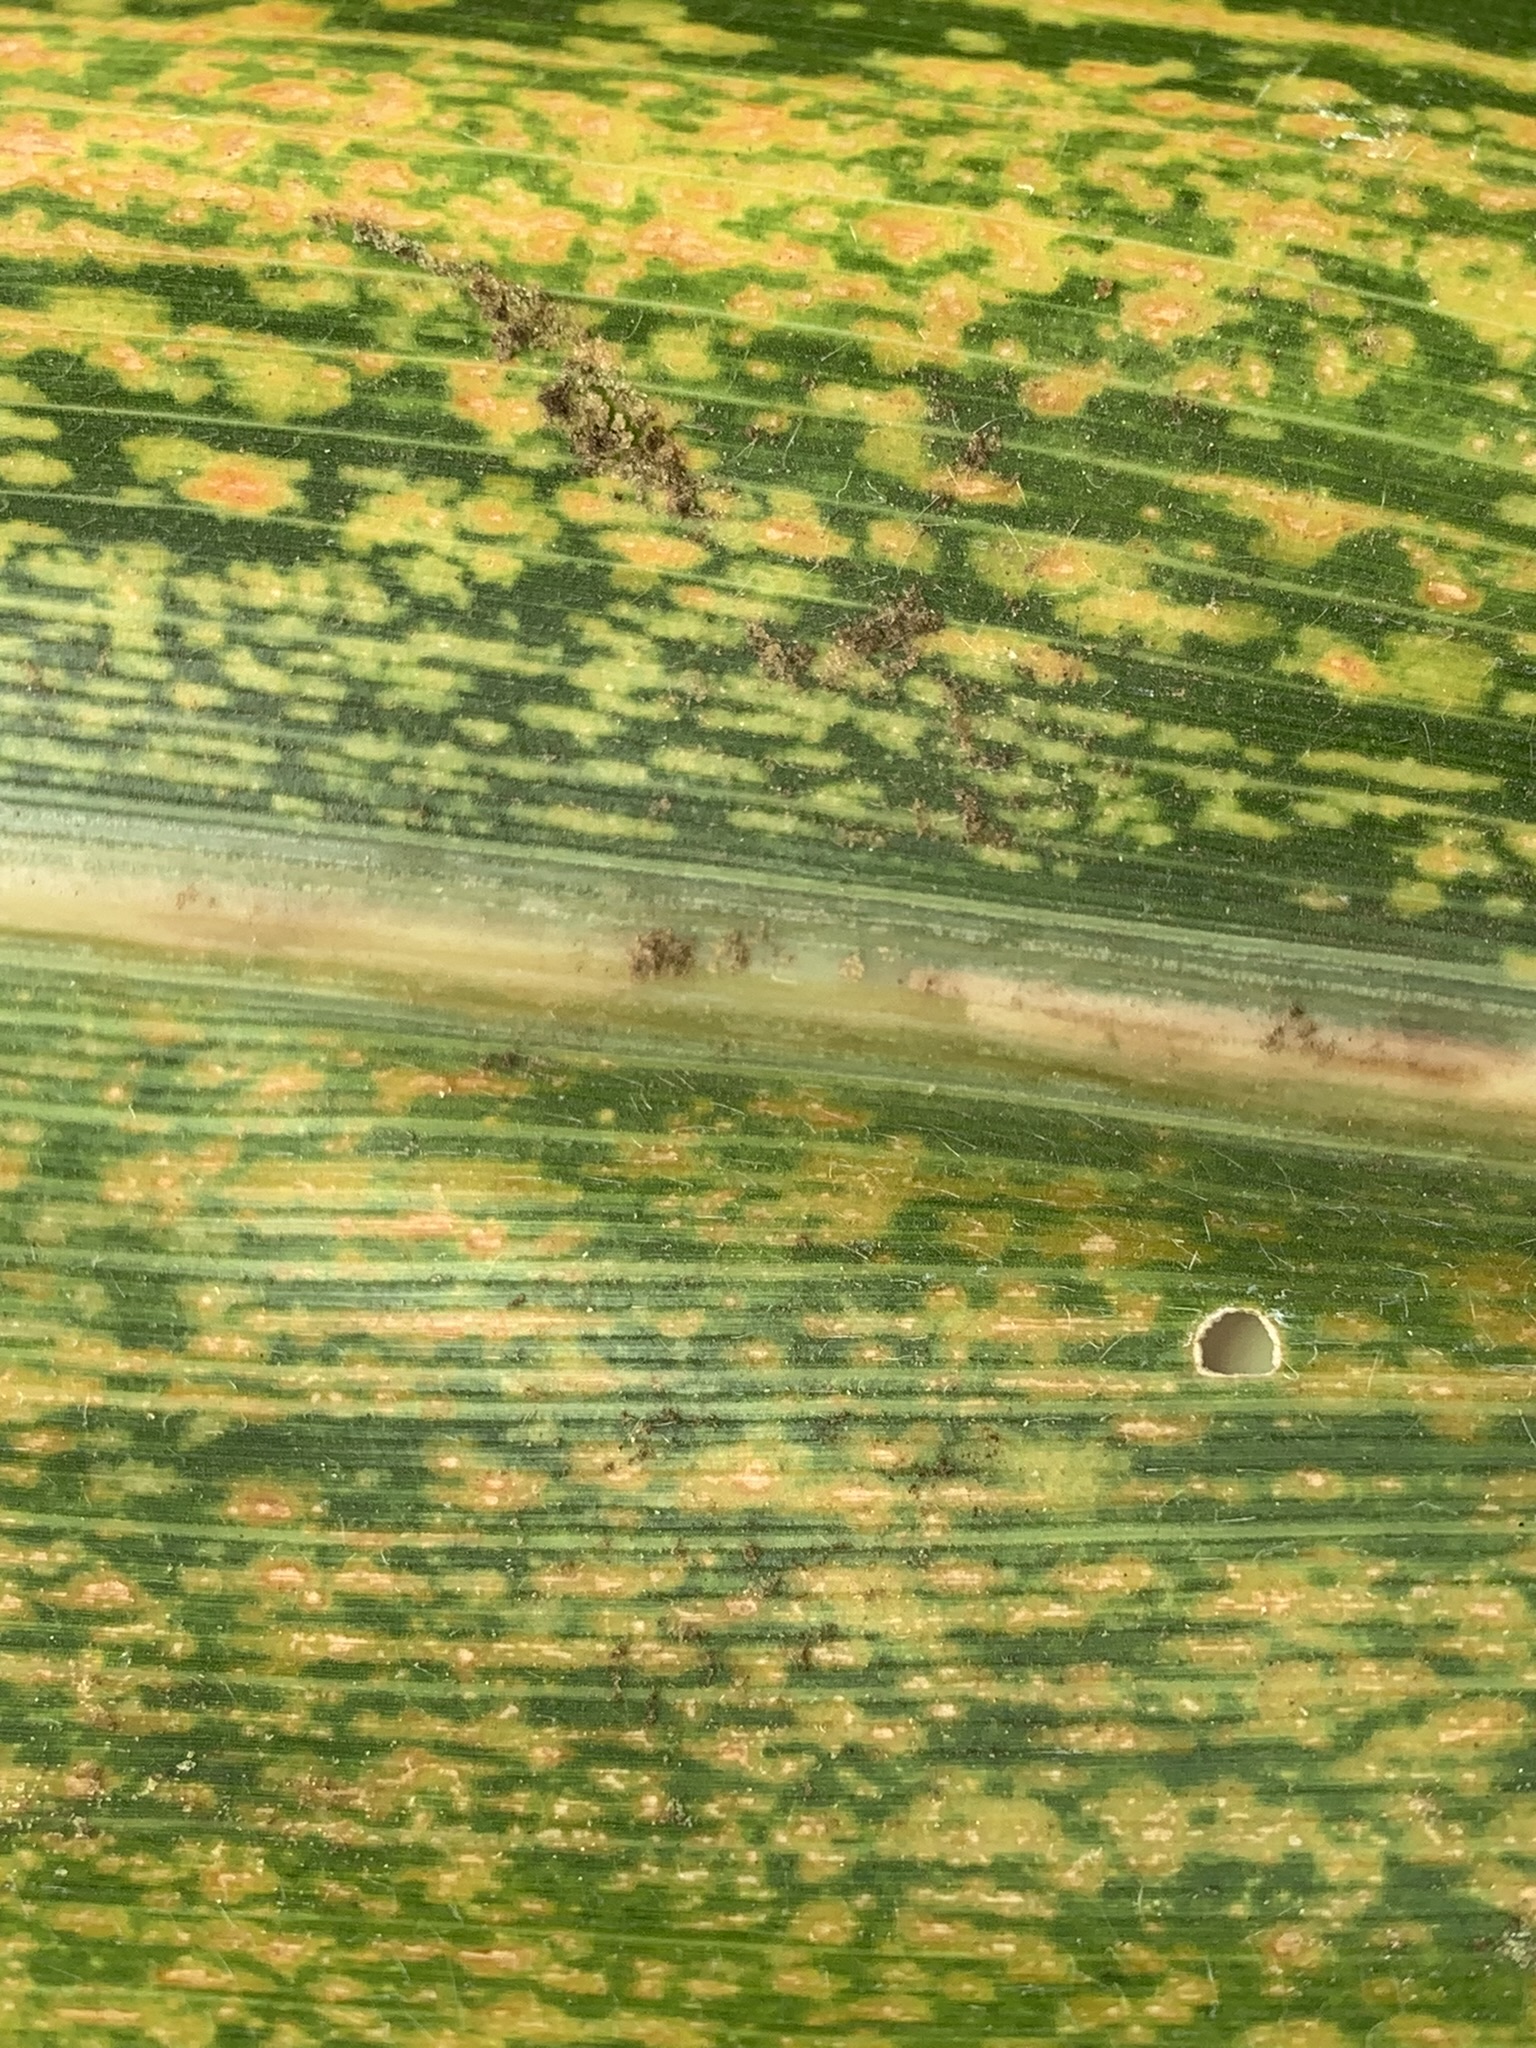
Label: MLN